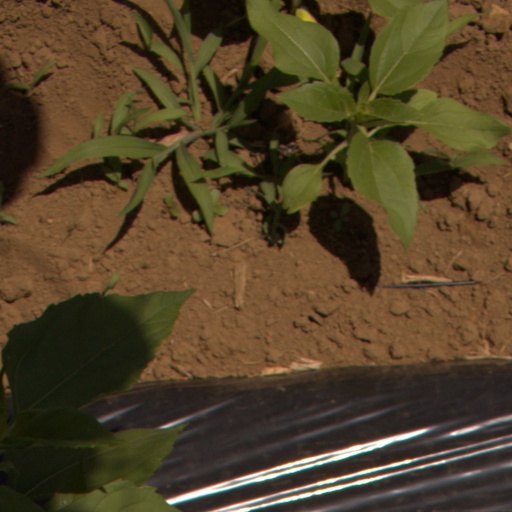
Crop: Jerusalem artichoke